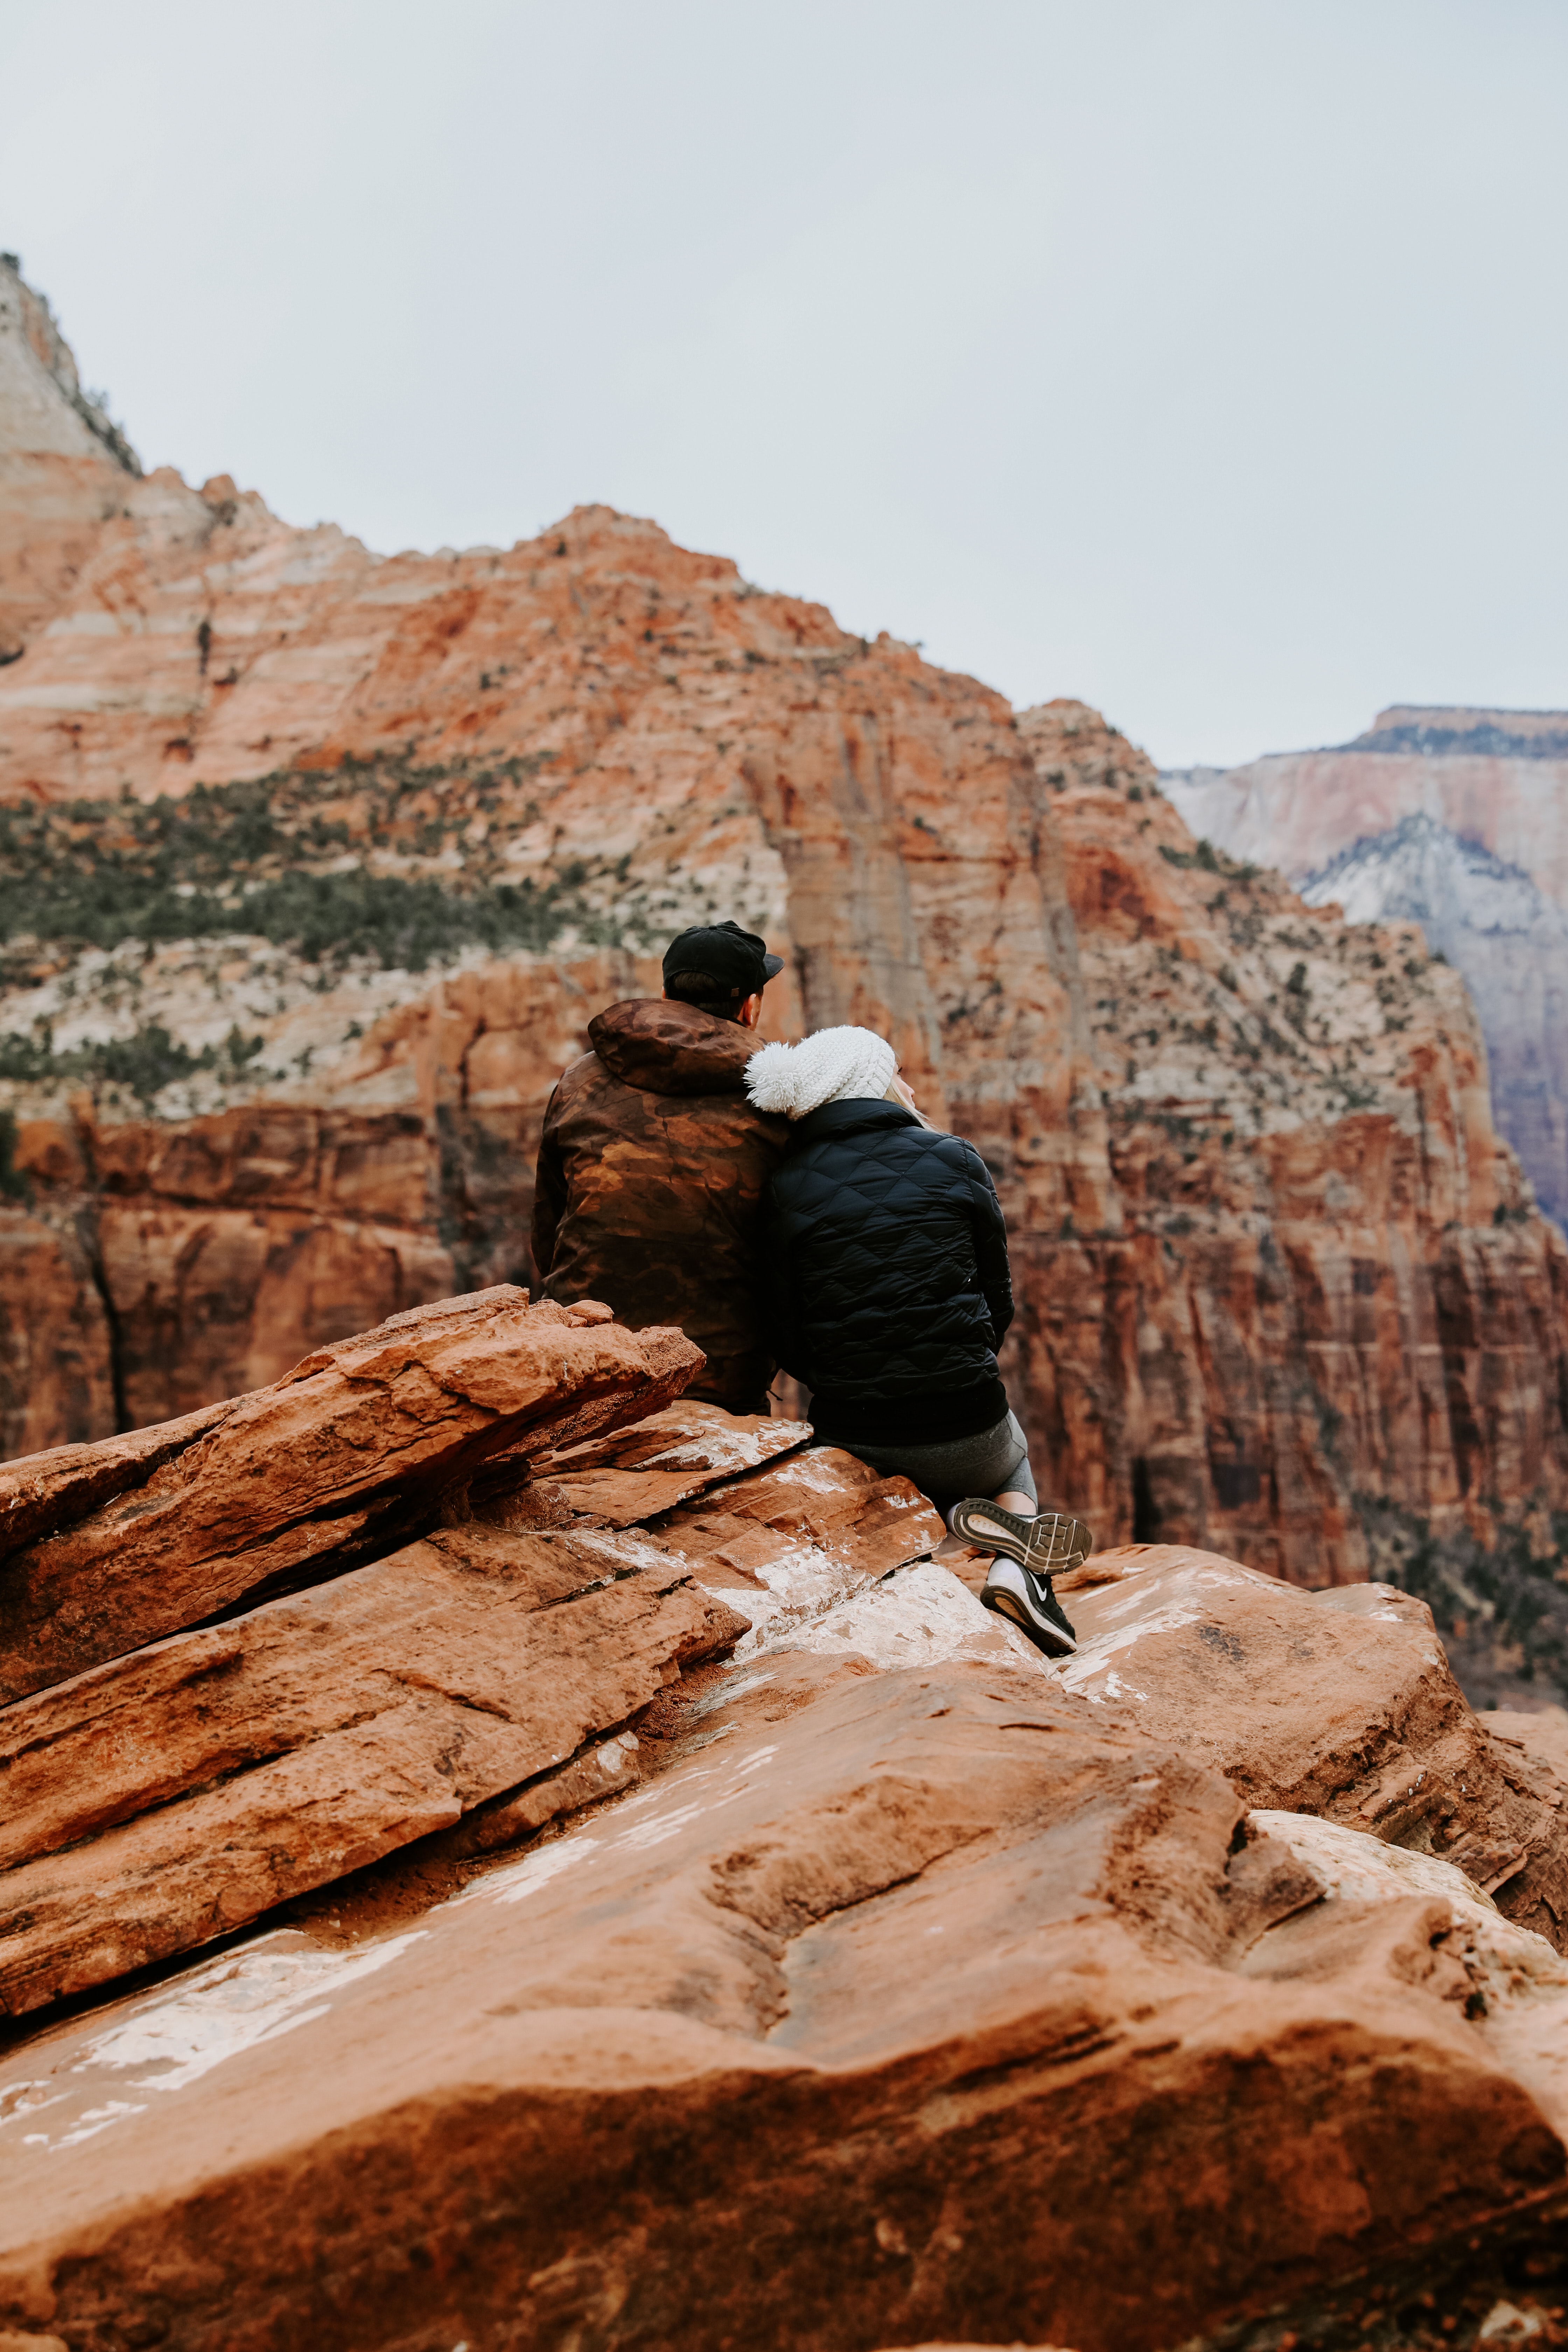
rock, wadi, formation, badlands, canyon, geology, adventure, national park, outcrop, recreation, rock climbing, bedrock, arch, cliff, fault, mountain, landscape, climbing, escarpment, vacation, valley, terrain, condor, extreme sport, dike